Count of Tripoli

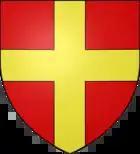
Coat of arms of the House of Toulouse-Tripoli

The count of Tripoli was the ruler of the County of Tripoli, a crusader state from 1102 through to 1289. Of the four major crusader states in the Levant, Tripoli was created last.